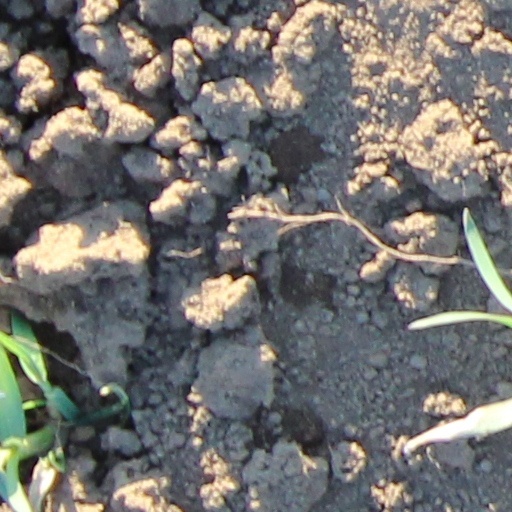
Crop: wheat